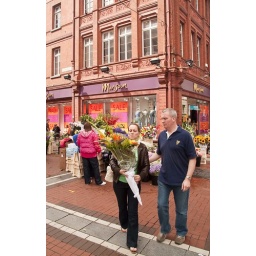
Ireland, Dublin. peple buying flowers in Grafton street